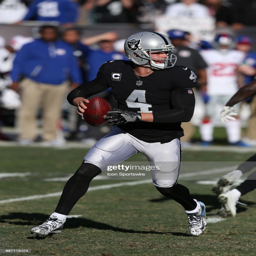
american football player looks to pass during a game .